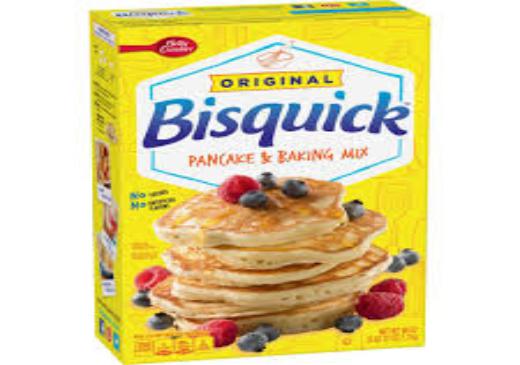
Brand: Bisquick
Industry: Food